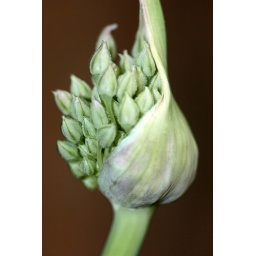
This is the blossom of a type of green onoion, taken against a cedar fence